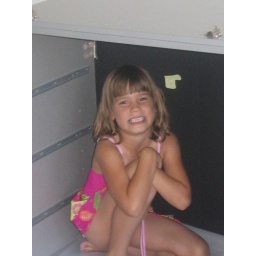
in the dog house